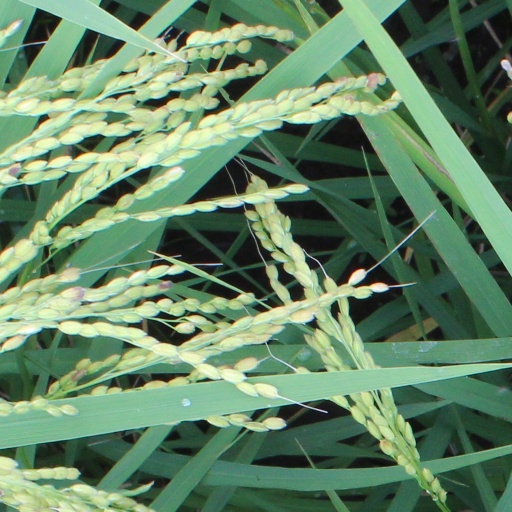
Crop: rice